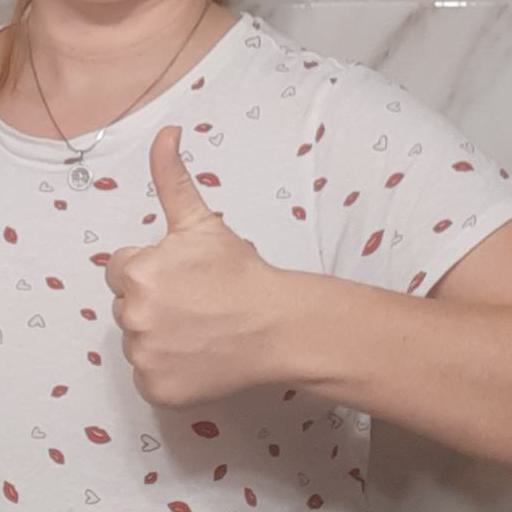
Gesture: like